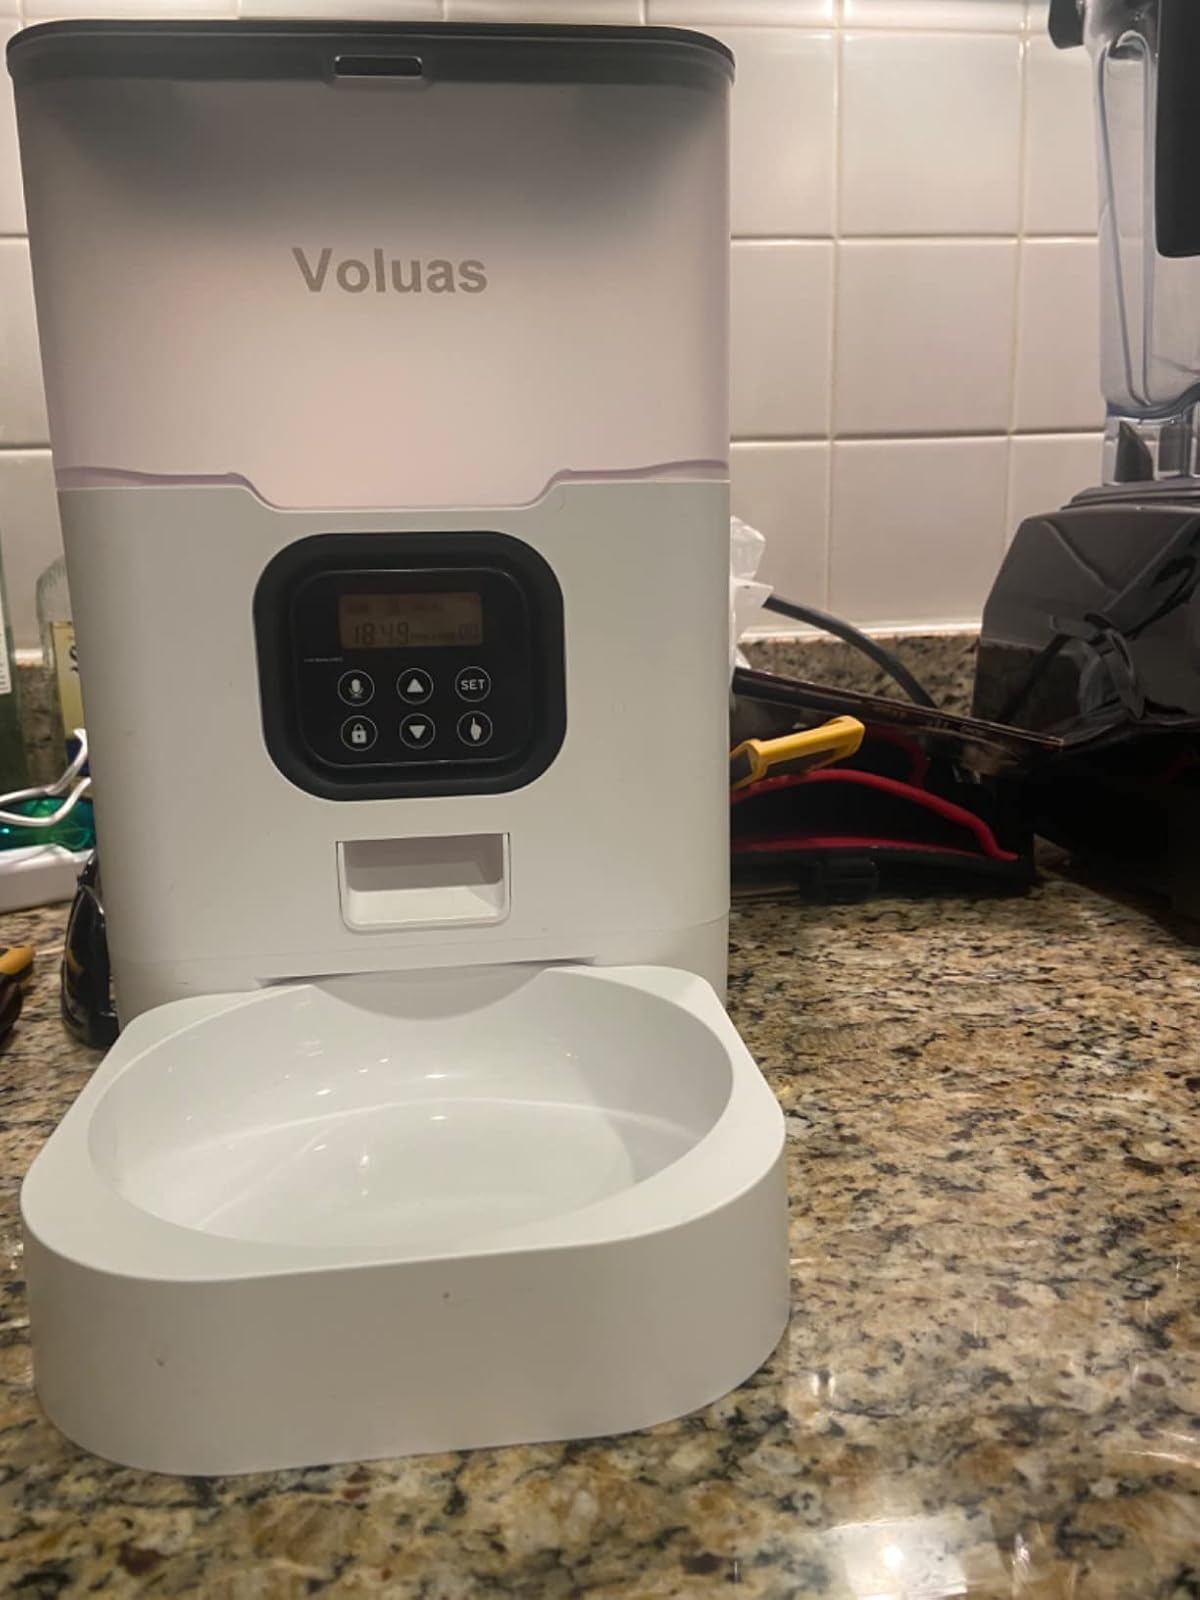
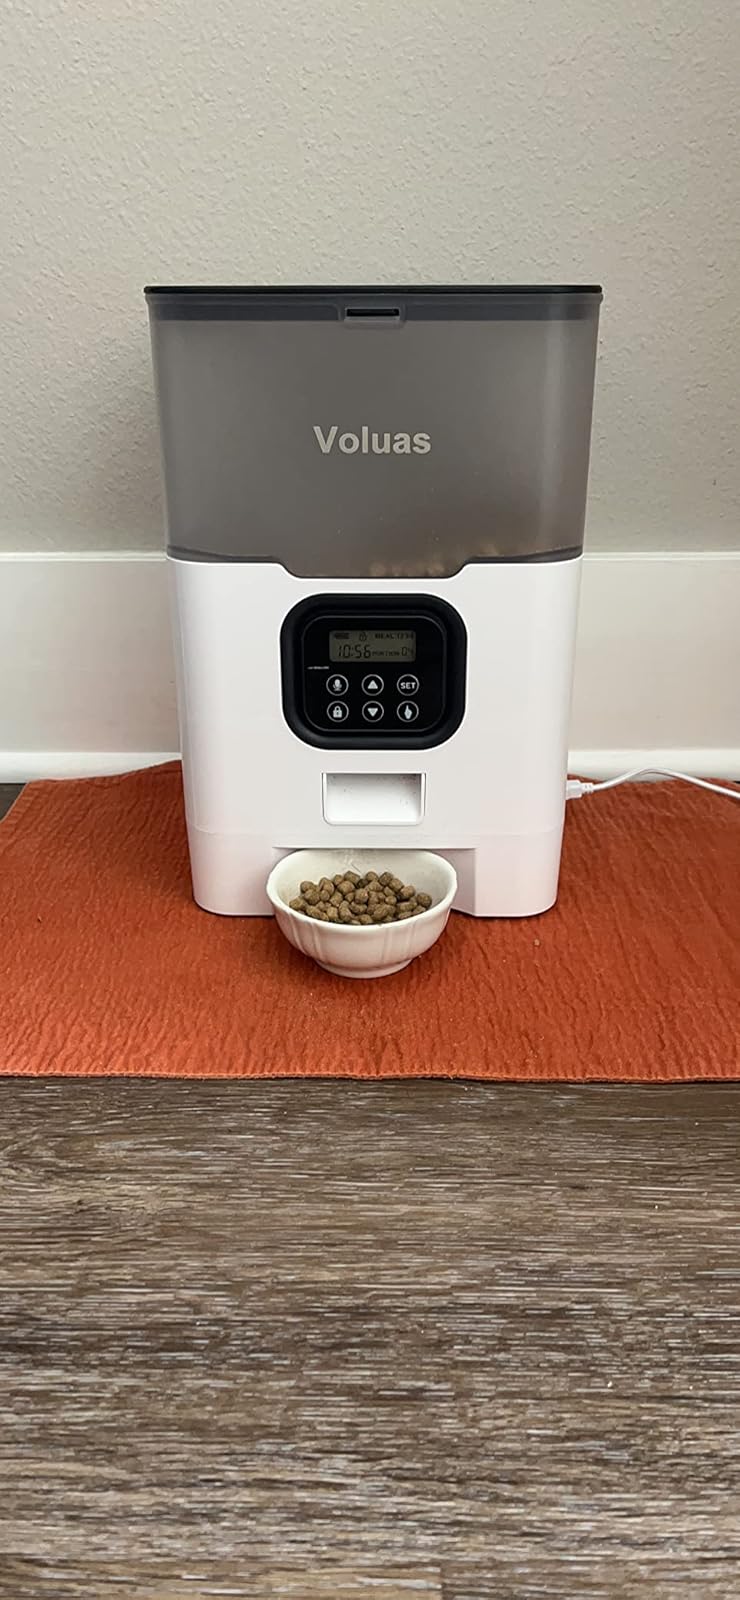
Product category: items_feeder
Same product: yes